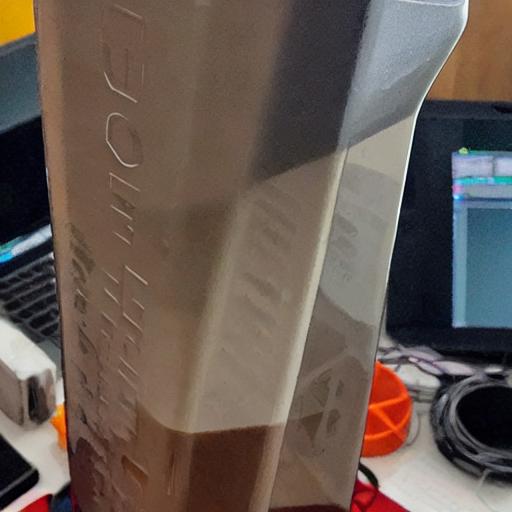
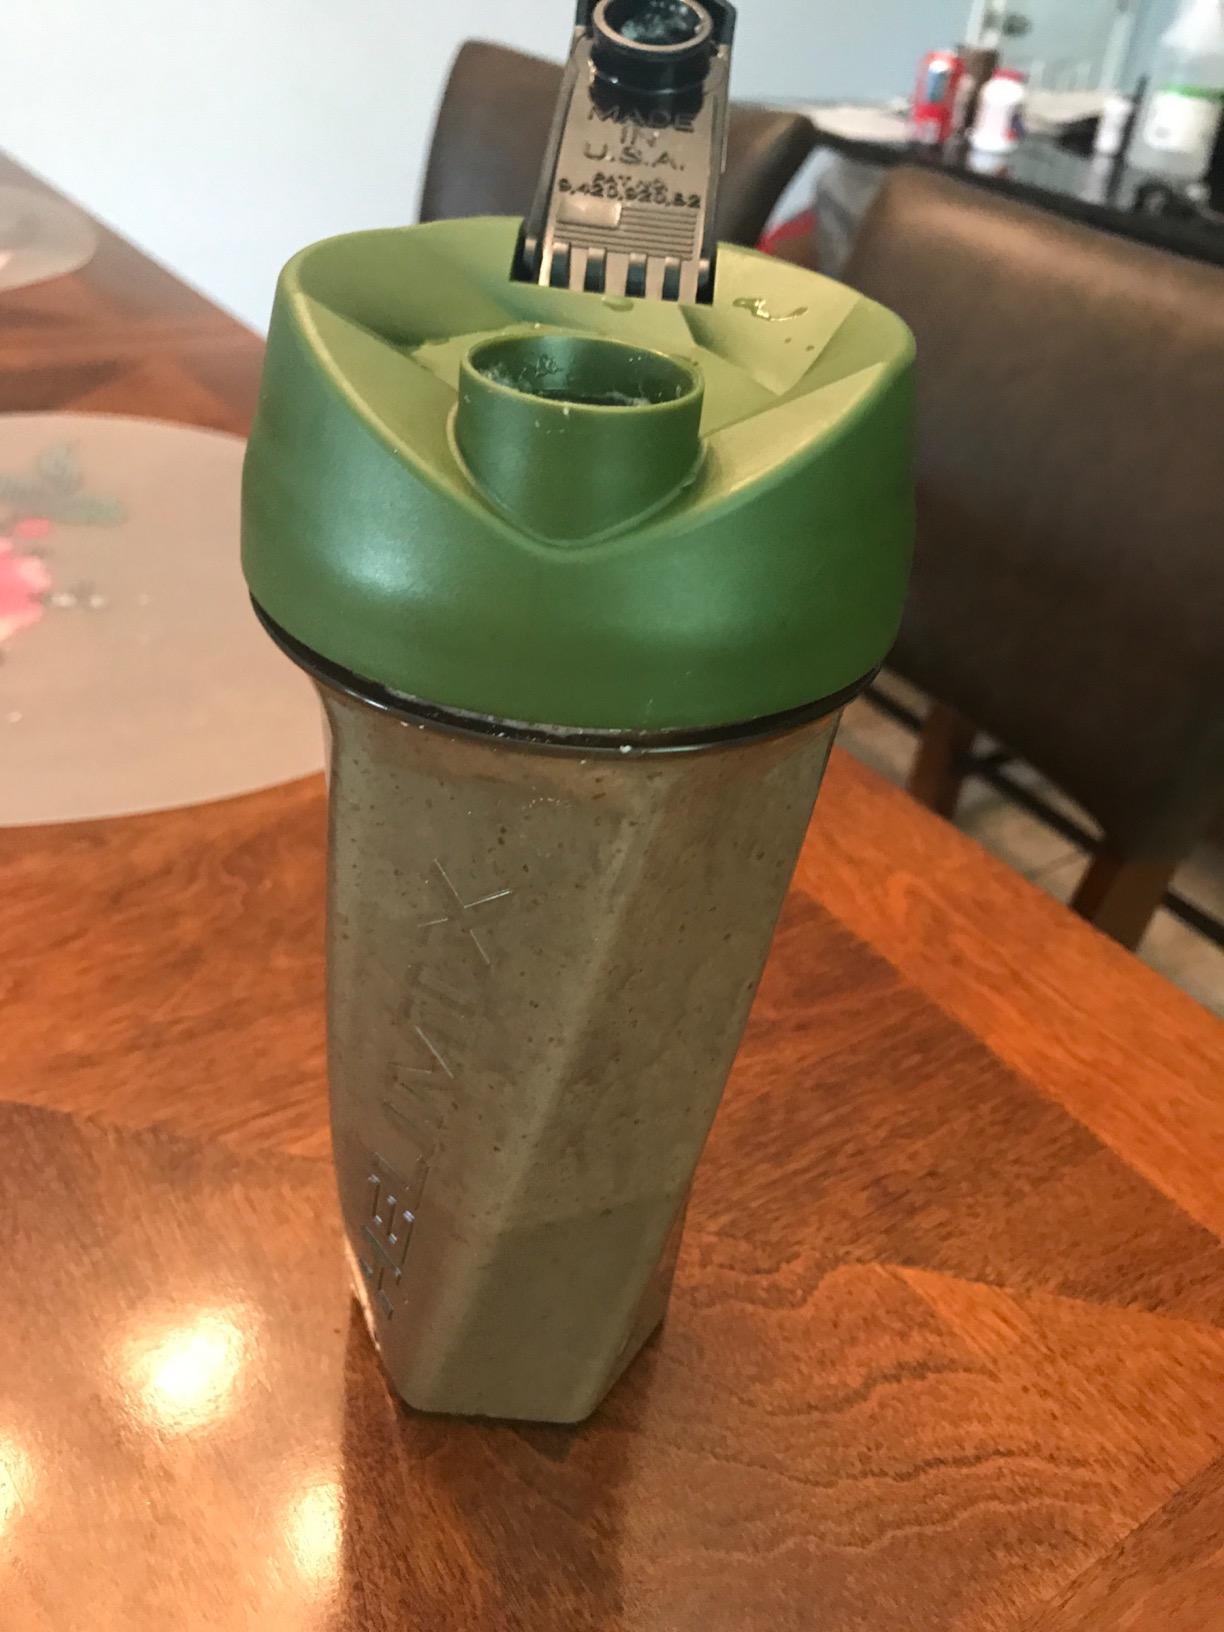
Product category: items_blender
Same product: no